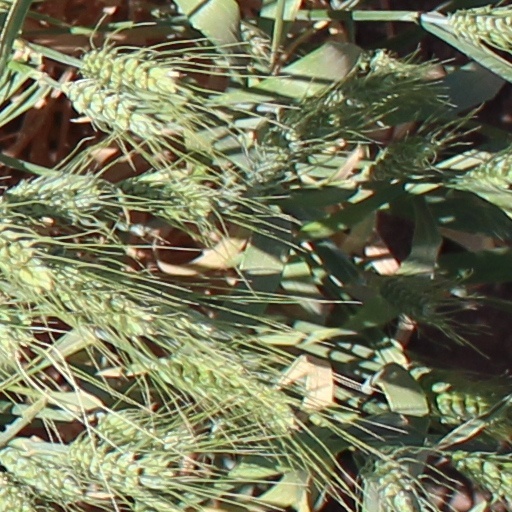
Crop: wheat